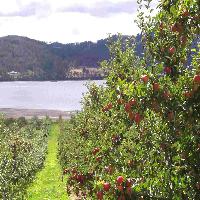
Weather: cloudy or overcast